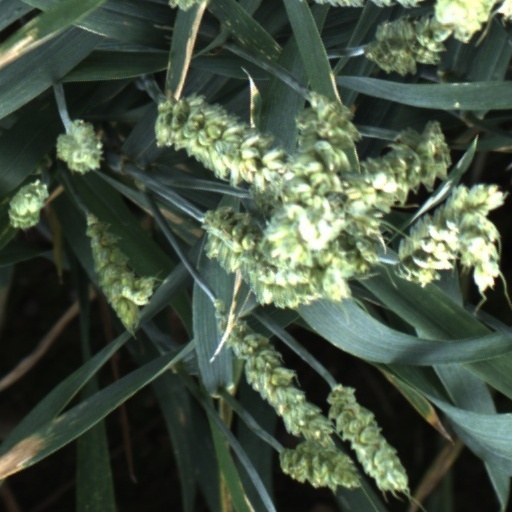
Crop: wheat